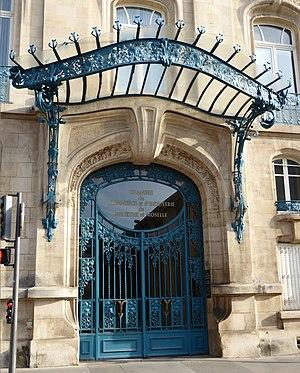
Marquise et porte de la chambre de commerce et d'industrie à Nancy.